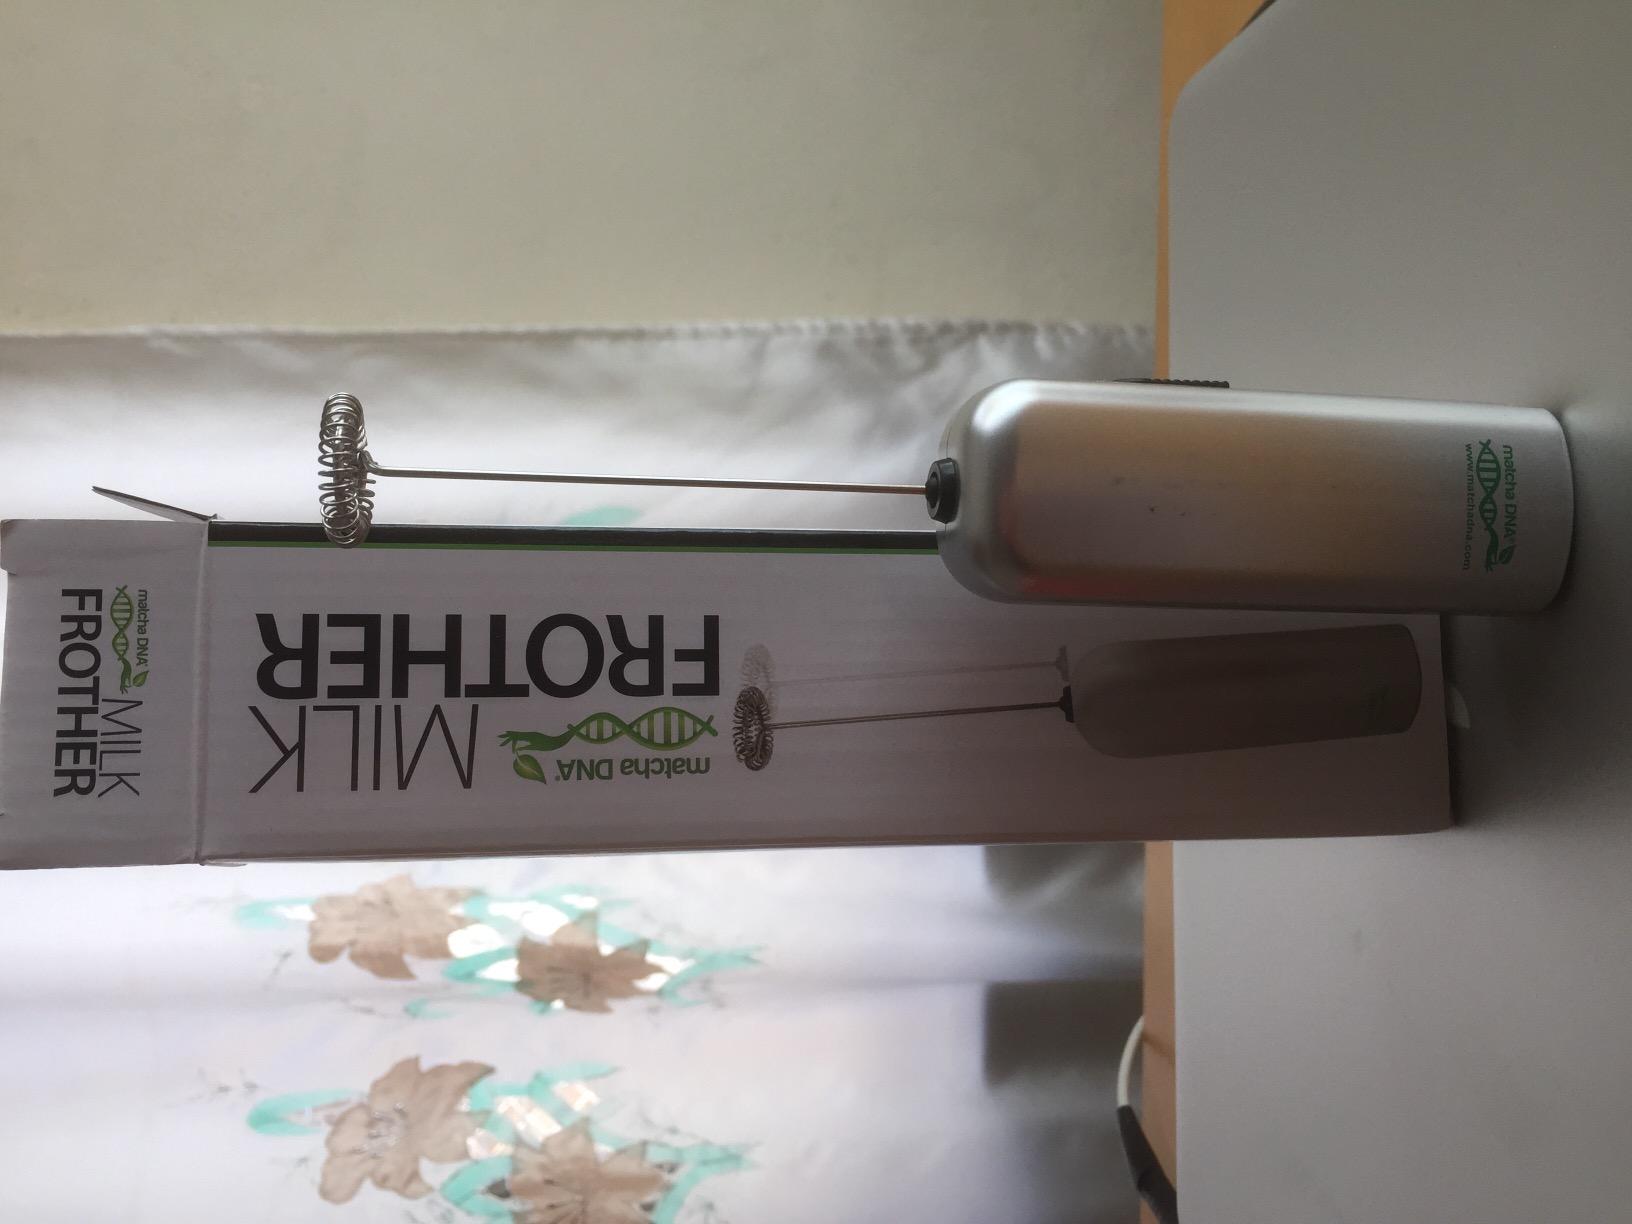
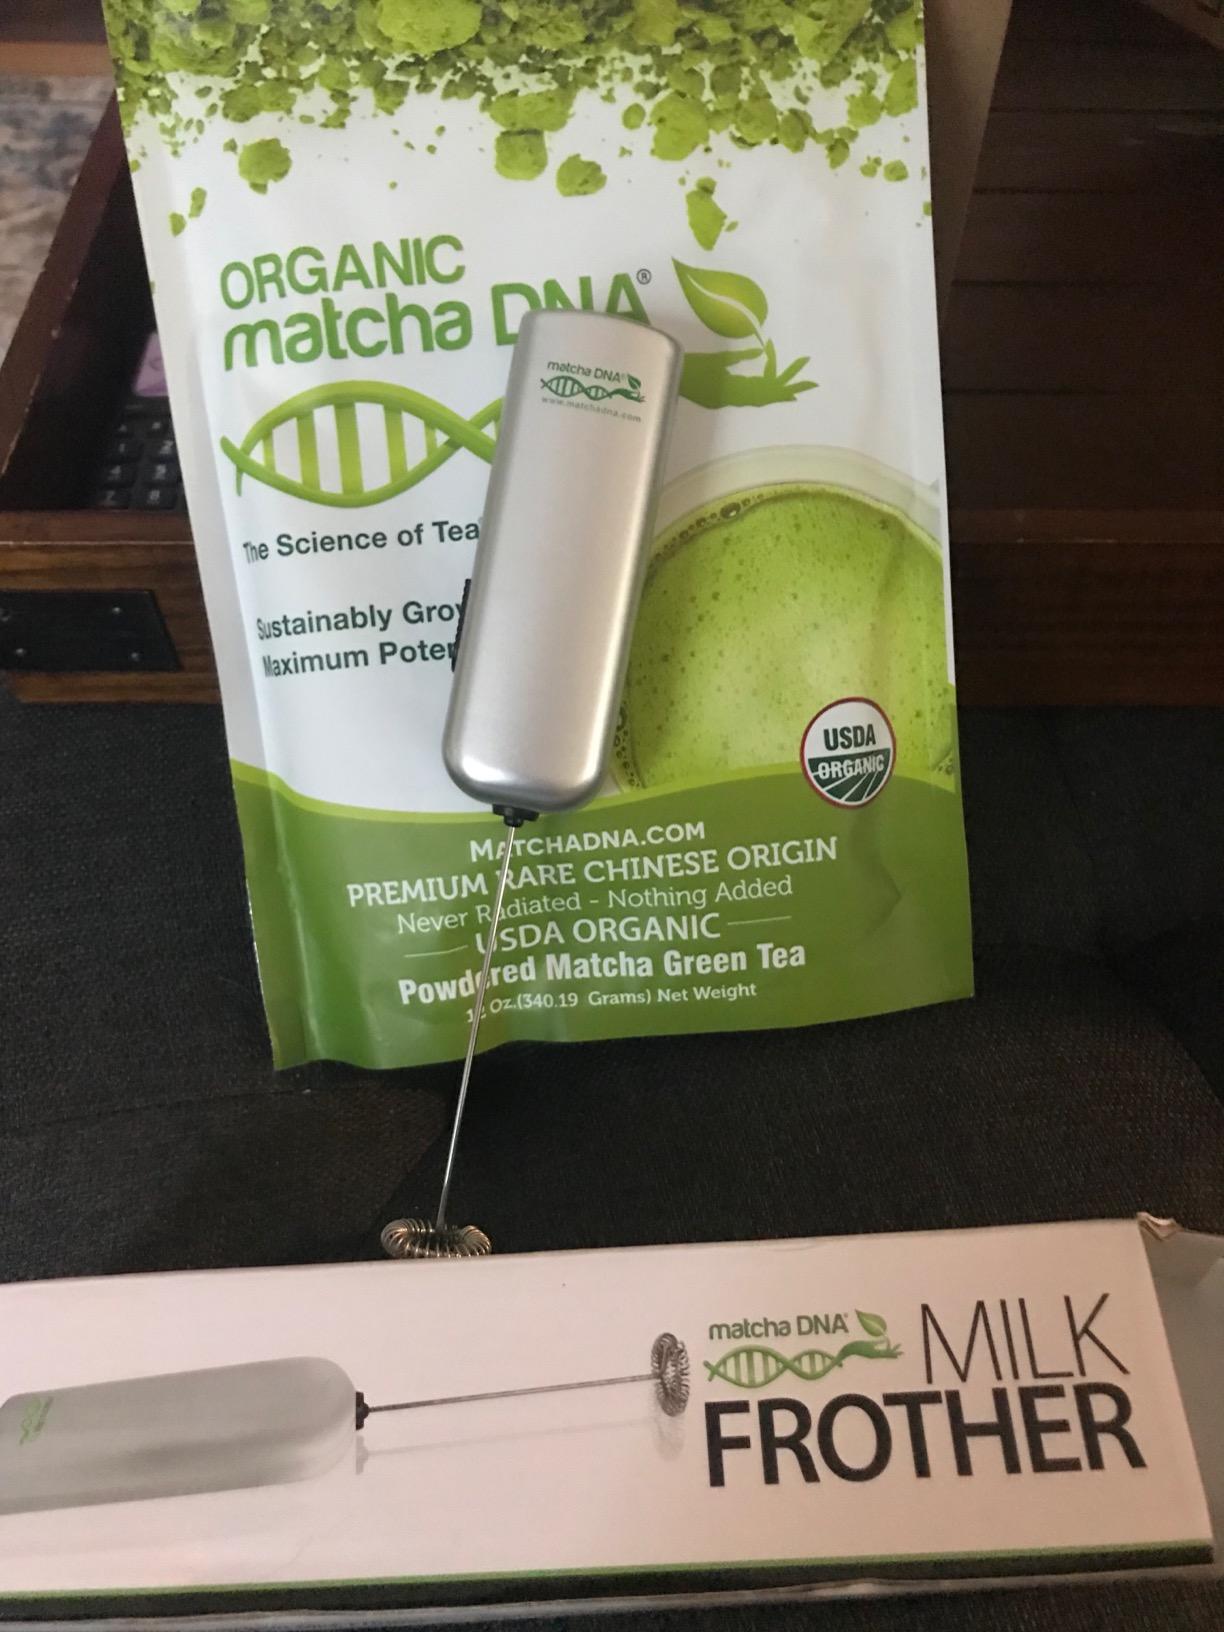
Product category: items_mixer
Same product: yes